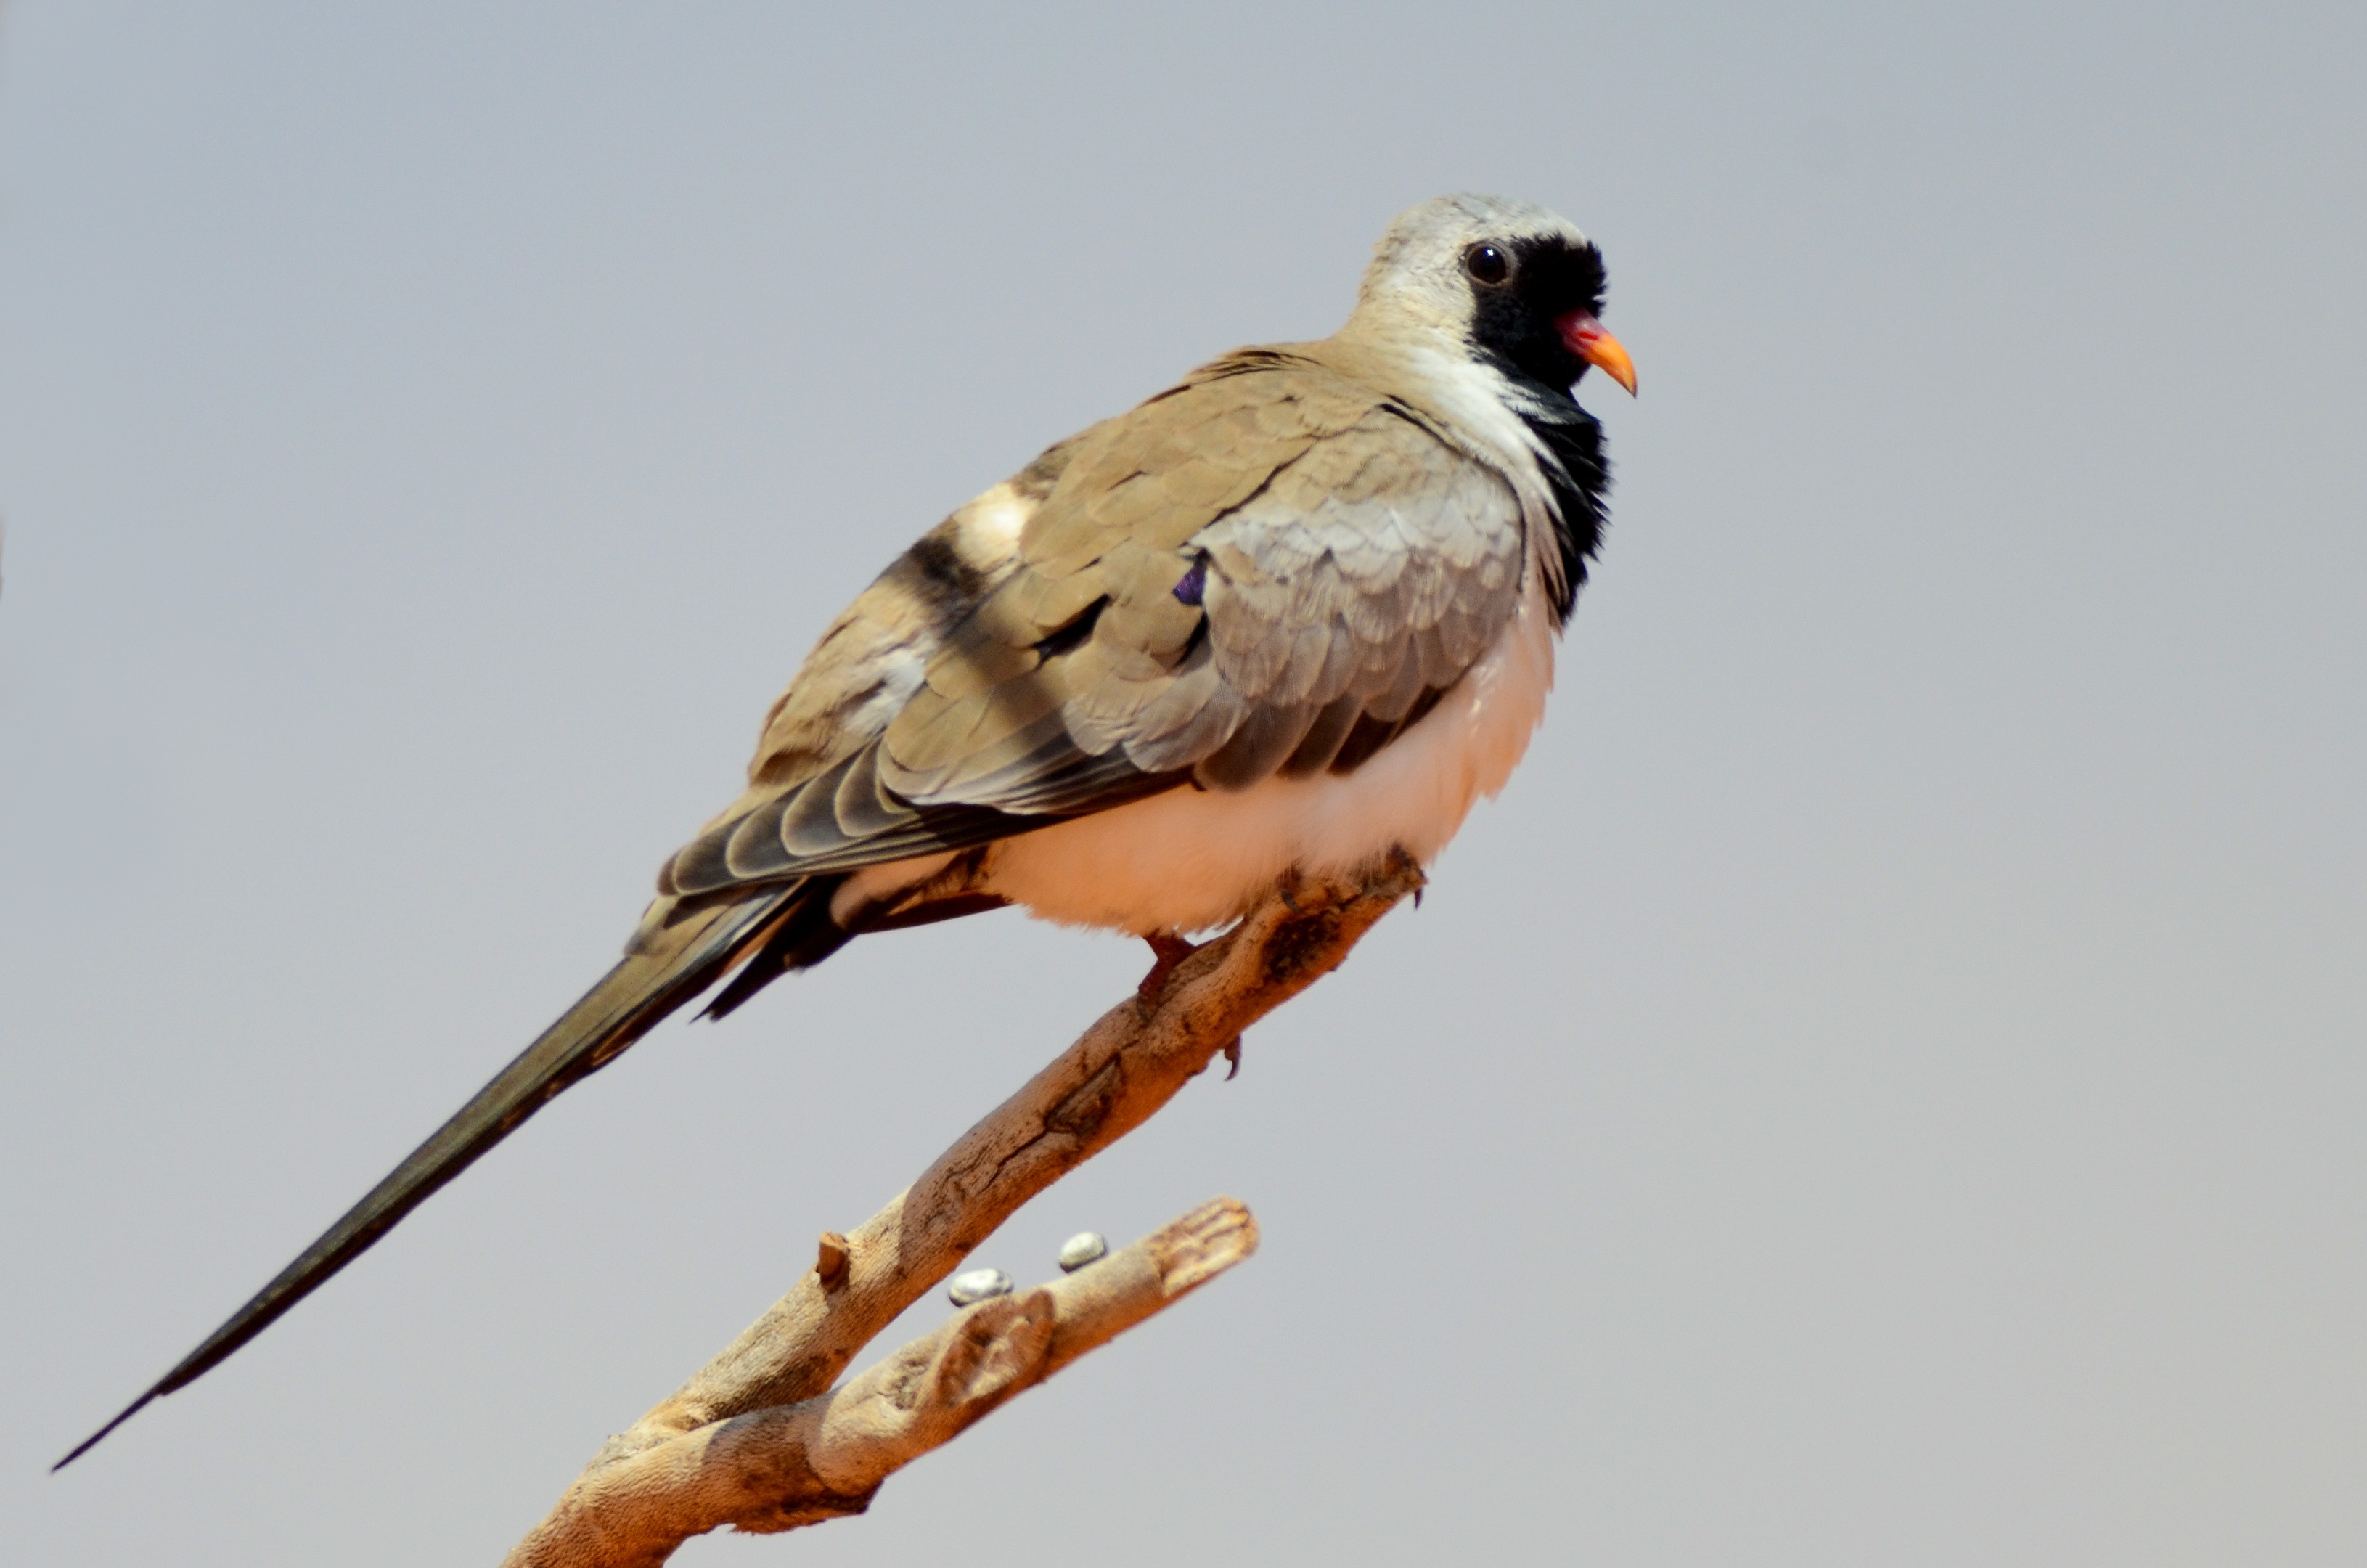
nature, branch, bird, wing, wildlife, beak, hawk, fauna, bird of prey, dove, vertebrate, sparrow, finch, falcon, buzzard, house sparrow, perching bird, accipitriformes, namaqua dove